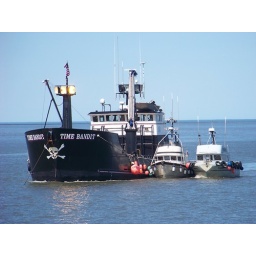
Los Tiempo Bandito buying fish in the Ugashik river